Frances Fitzgerald (politician)

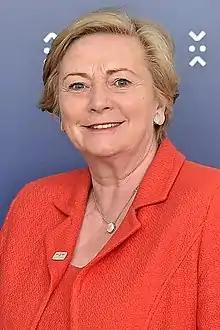
Fitzgerald in 2016

Frances Fitzgerald (born 1 August 1950) is a former Irish Fine Gael politician who served as Tánaiste from 2016 to 2017, Minister for Business, Enterprise and Innovation from June 2017 to November 2017, Minister for Justice and Equality from 2014 to 2016, Minister for Children and Youth Affairs from 2011 to 2014, and Leader of Fine Gael in the Seanad from 2007 to 2011. She served as a Member of the European Parliament (MEP) for the Dublin constituency from 2019 to 2024 and a Teachta Dála (TD) from 1992 to 2002 and 2011 to 2019. She was also a Senator for the Labour Panel from 2007 to 2011.